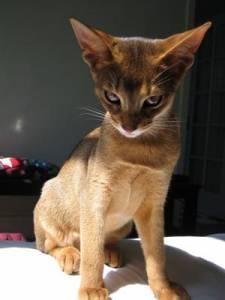
Abyssinian